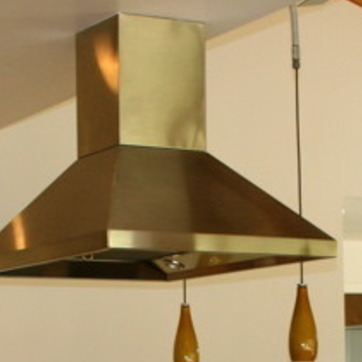
Material: metal